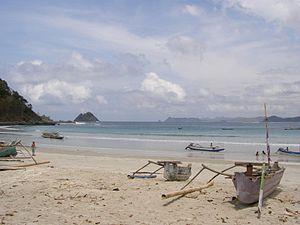
La plage de Selong Blanak.